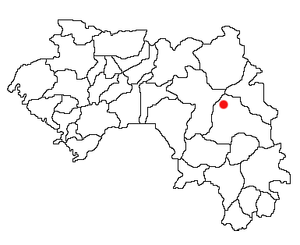
La Préfecture de Kankan est une subdivision administrative située dans la Région de Kankan, en Guinée. Son chef-lieu est Kankan.